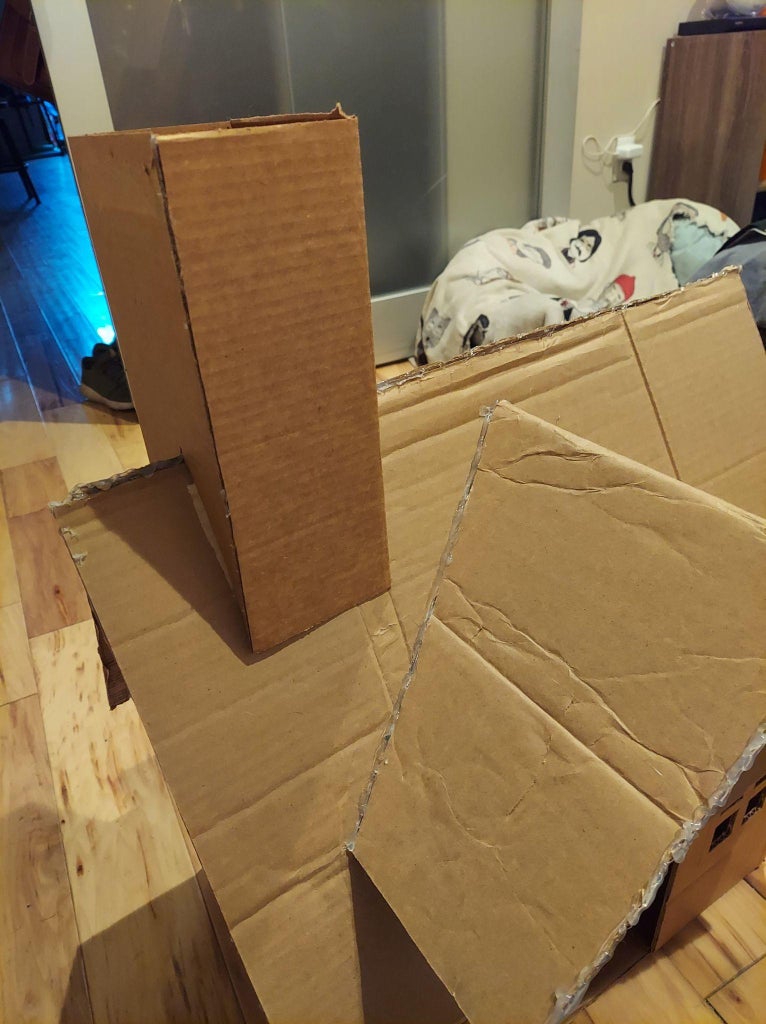
Label: cardboard